Dr. Babasaheb Ambedkar Technological University

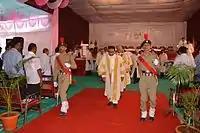
Vice-Chancellor R. B. Mankar at the 17th Convocation in 2014.

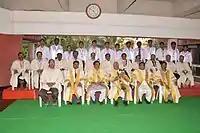
Gold Medal for Exceptional Merit at the 17th Convocation.

DBATU is unitary and features undergraduate and postgraduate programs in core engineering disciplines. It offers four-year Bachelor of Technology (B. Tech.) degrees in the departments like civil, mechanical, electrical, electronics and telecommunication, chemical, petrochemical, computer science and information technology.